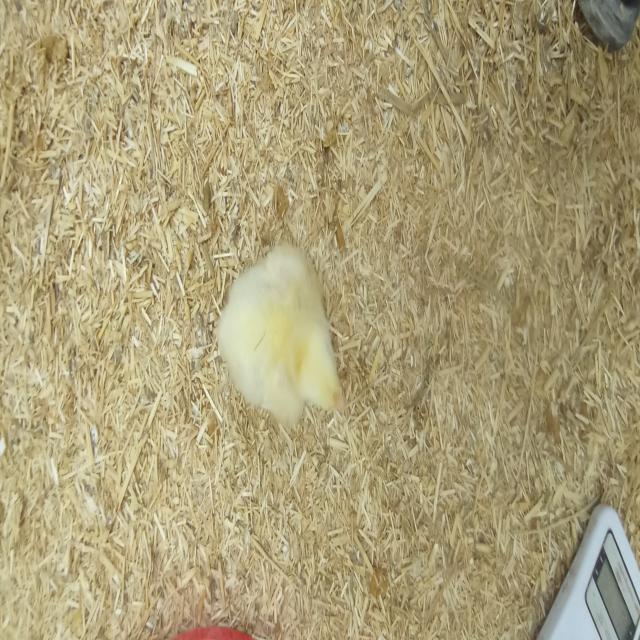
Weight: 207 g